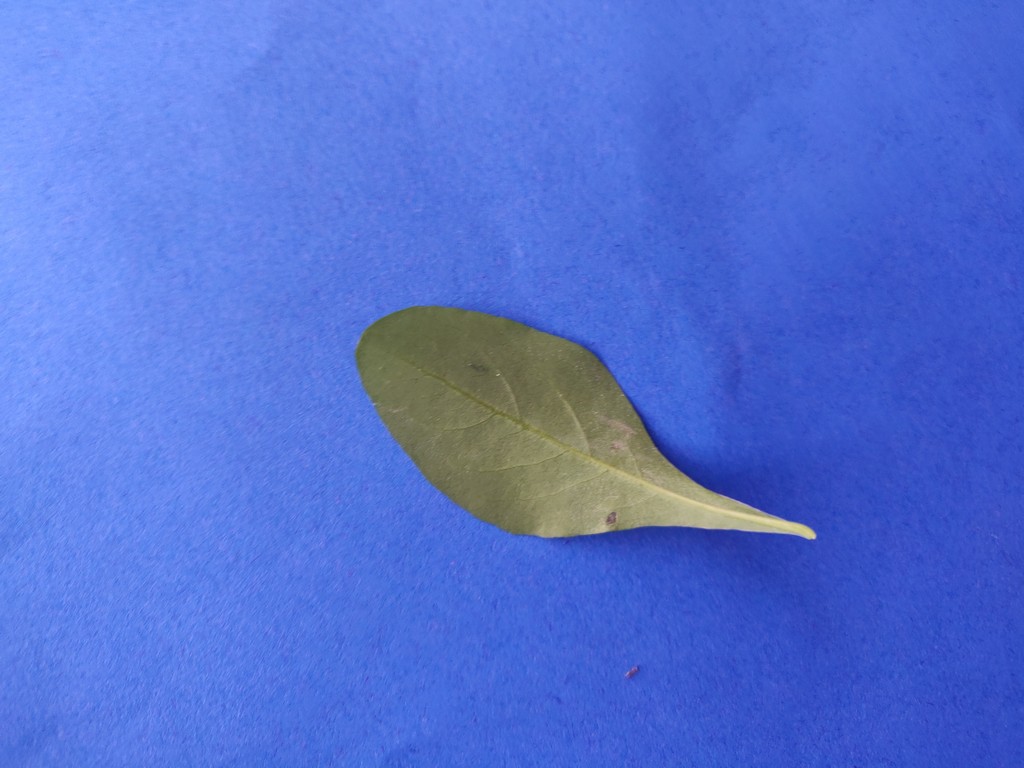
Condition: Healthy
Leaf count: single
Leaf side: back